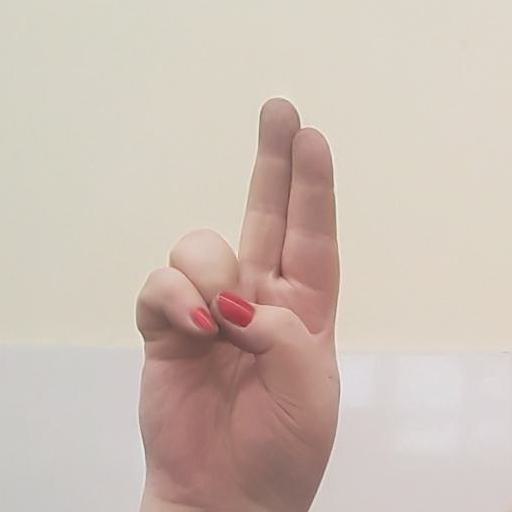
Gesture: two_up